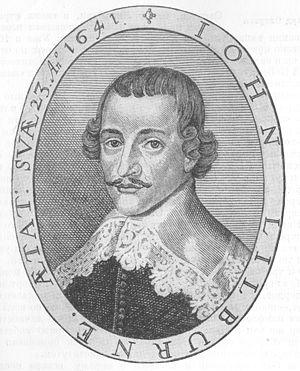
John Lilburne, connu aussi sous le nom de Freeborn John, était un homme politique niveleur anglais au moment de la Première révolution anglaise et un écrivain.